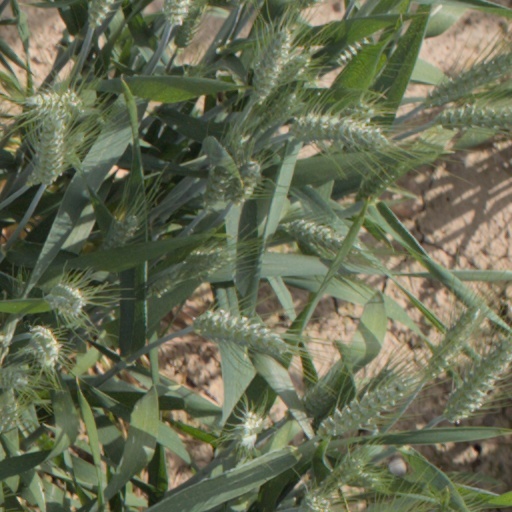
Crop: wheat